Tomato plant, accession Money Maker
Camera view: tilt-top (135 deg); turntable rotation: 120 degrees
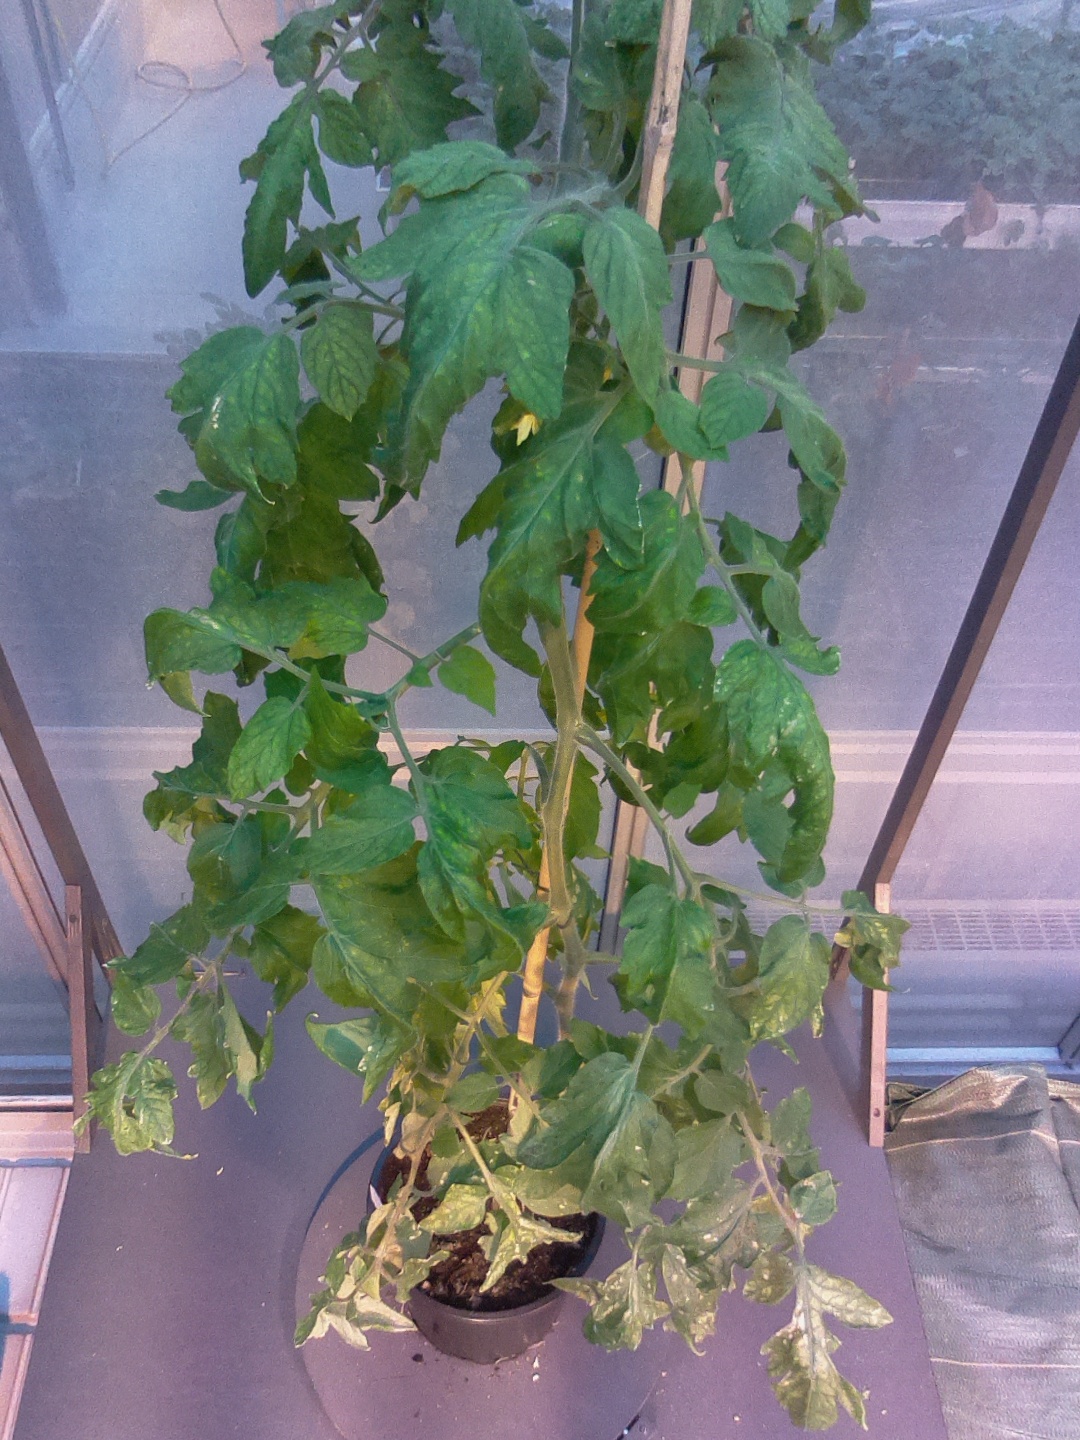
BBCH growth stage 70: Fruits at the main stem or branches visibles